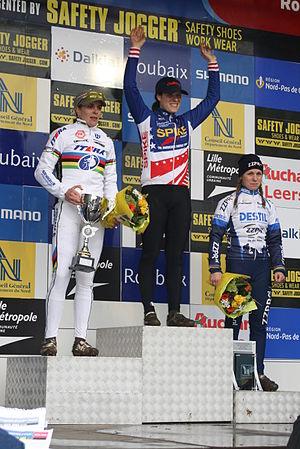
Podium du cyclo-cross de Roubaix 2009 (Hanka Kupfernagel, Katie Compton, Daphny van den Brand)
Le Grand Prix Lille Métropole ou cyclo-cross de Roubaix est une compétition de cyclo-cross organisée en janvier depuis 2006 au vélodrome André-Pétrieux par le Vélo-Club de Roubaix Lille Métropole. Depuis la saison 2008-2009, c'est l'une des manches de la coupe du monde de cyclo-cross.